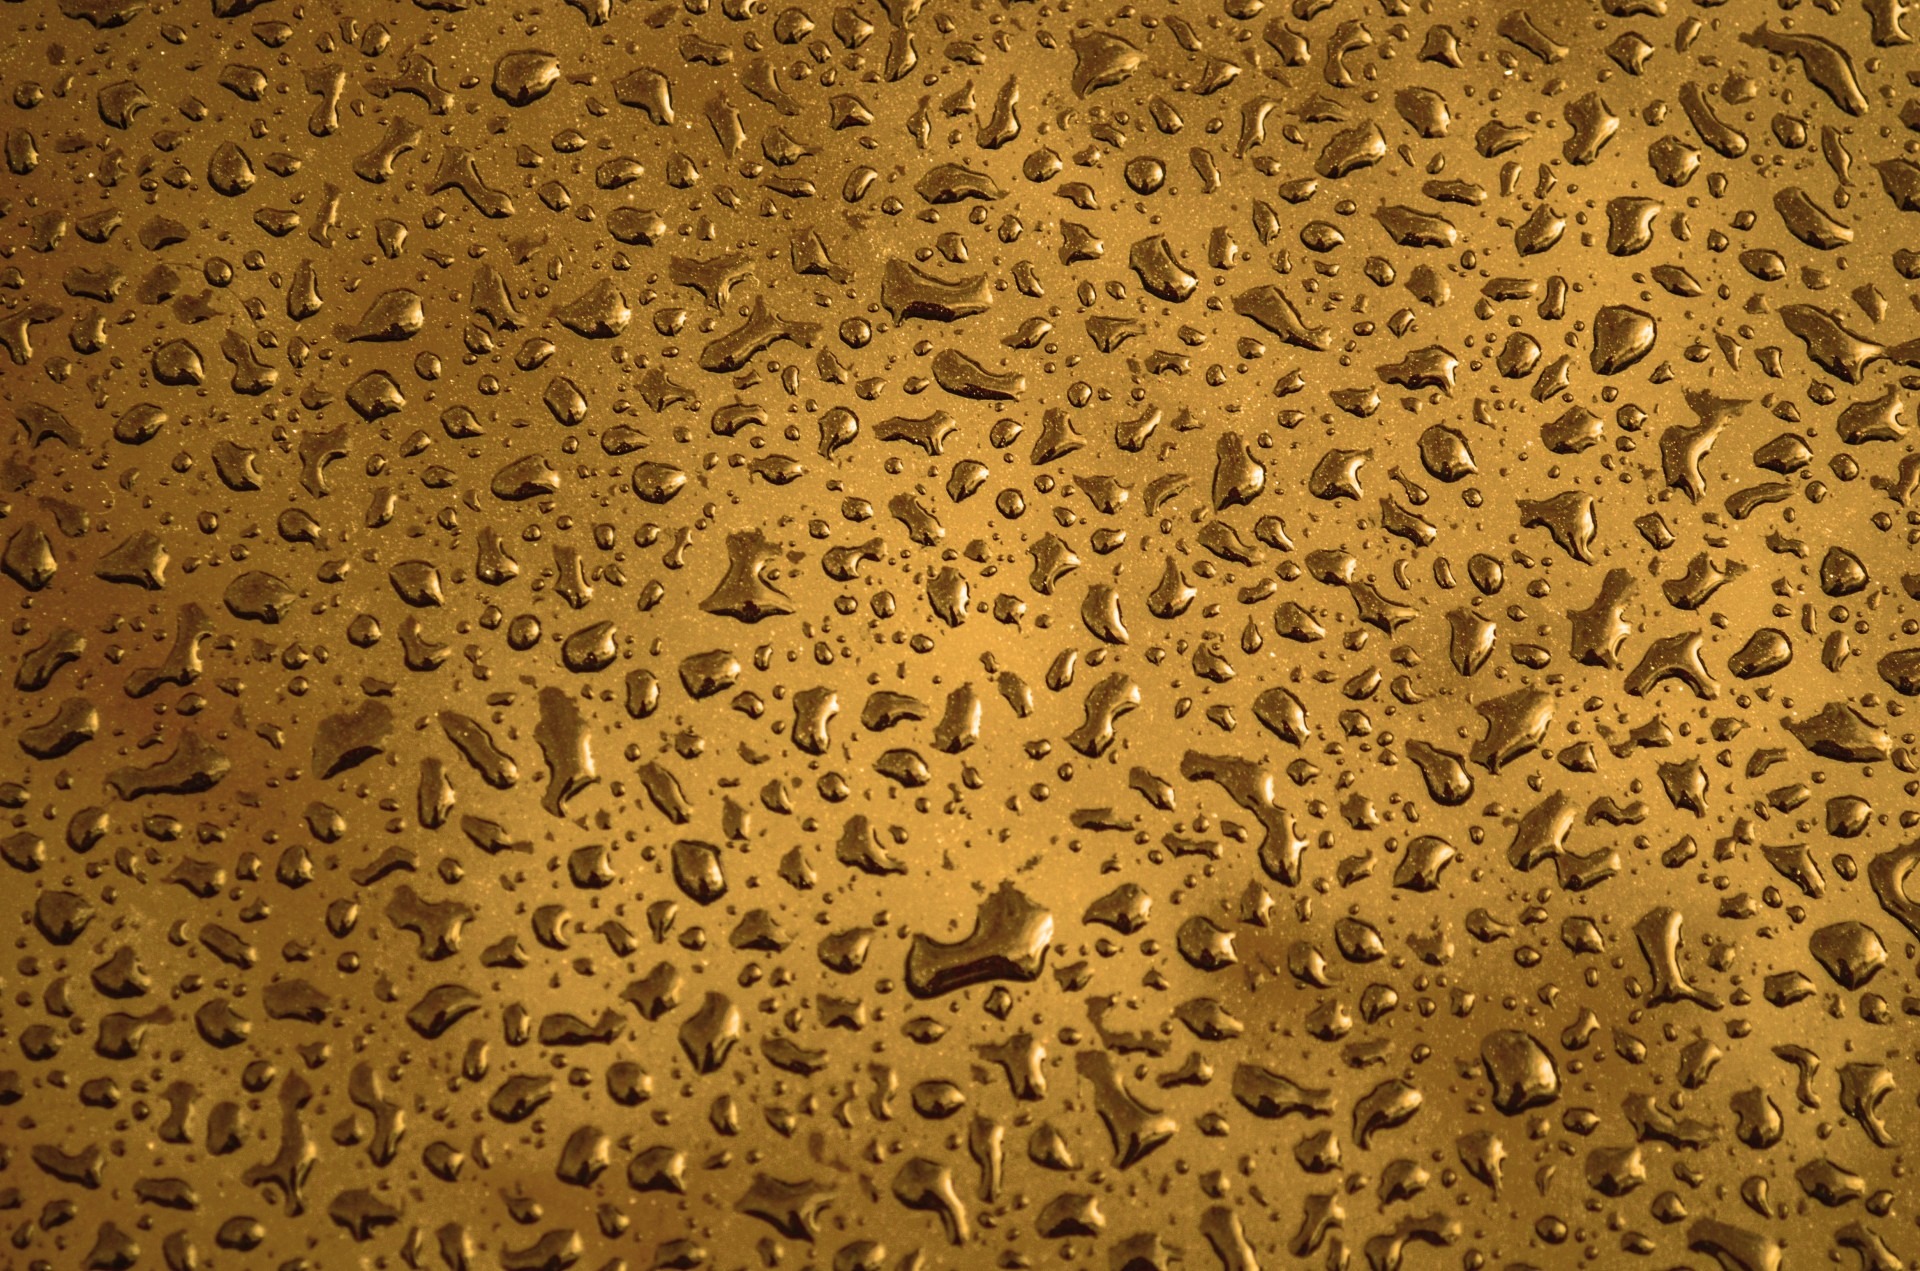
water, sand, dew, liquid, abstract, wood, texture, rain, floor, perspective, wet, pattern, spray, weather, condensation, fresh, washing, clean, soil, blue, surface, hood, close up, transparent, background, design, droplets, cool, bright, raindrops, tiny, climate, drops, shiny, drips, fluid, flooring, grass family